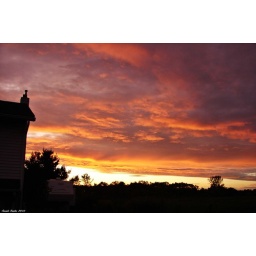
Yet another gorgeous sunset over the field next to our house